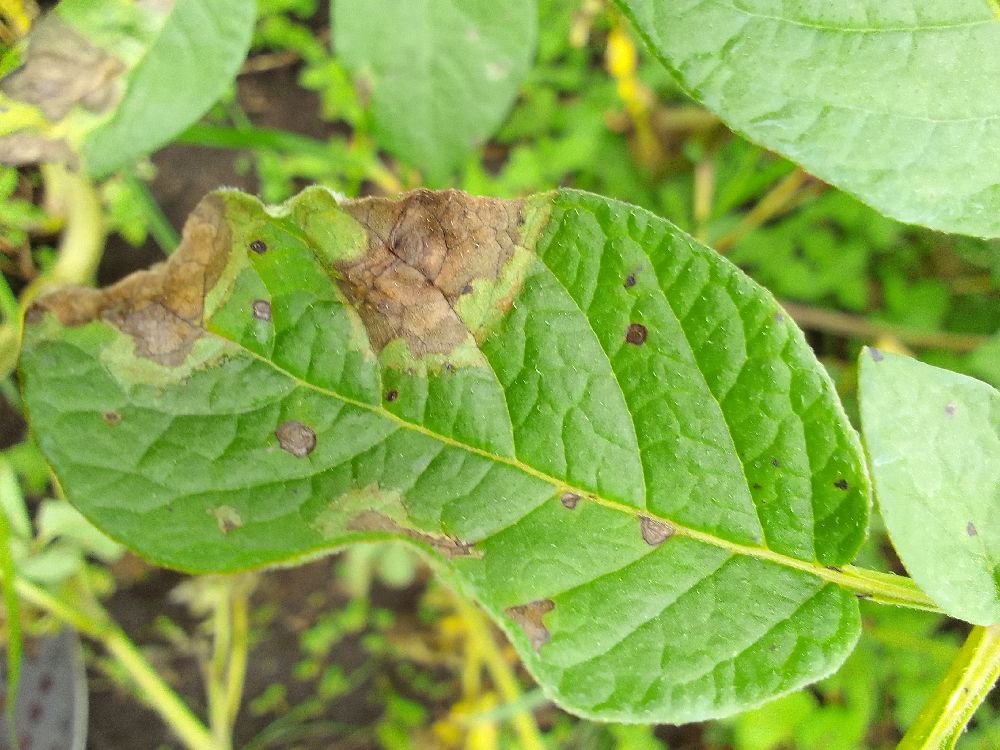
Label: Late blight